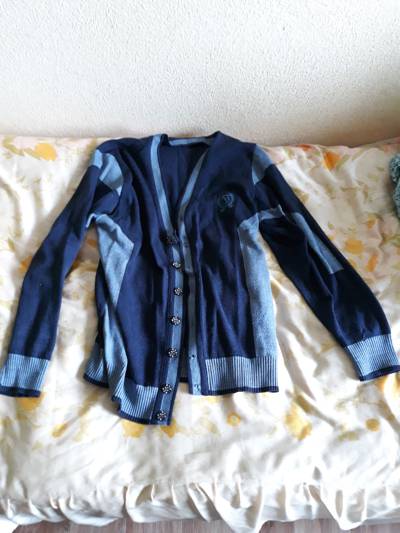
Waste category: clothes